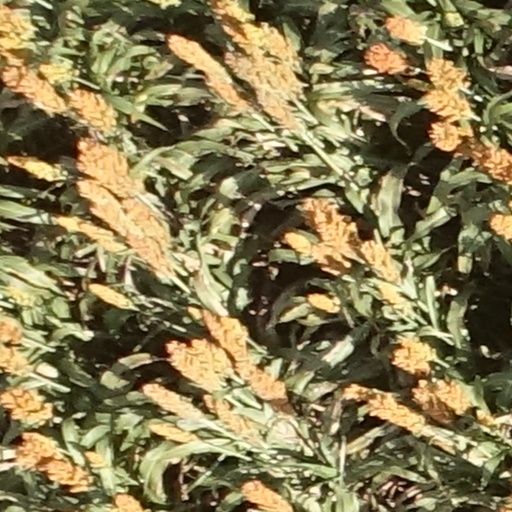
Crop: sorghum